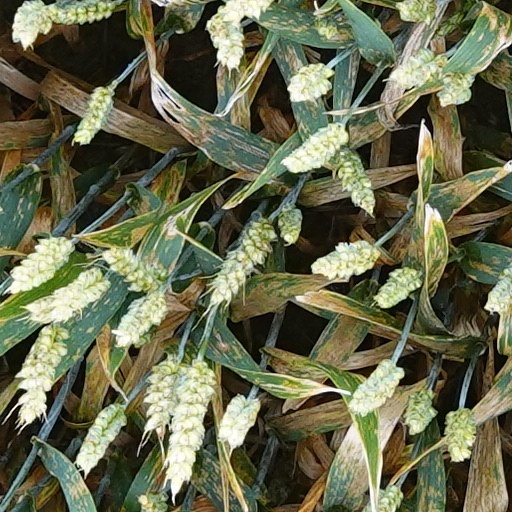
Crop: wheat